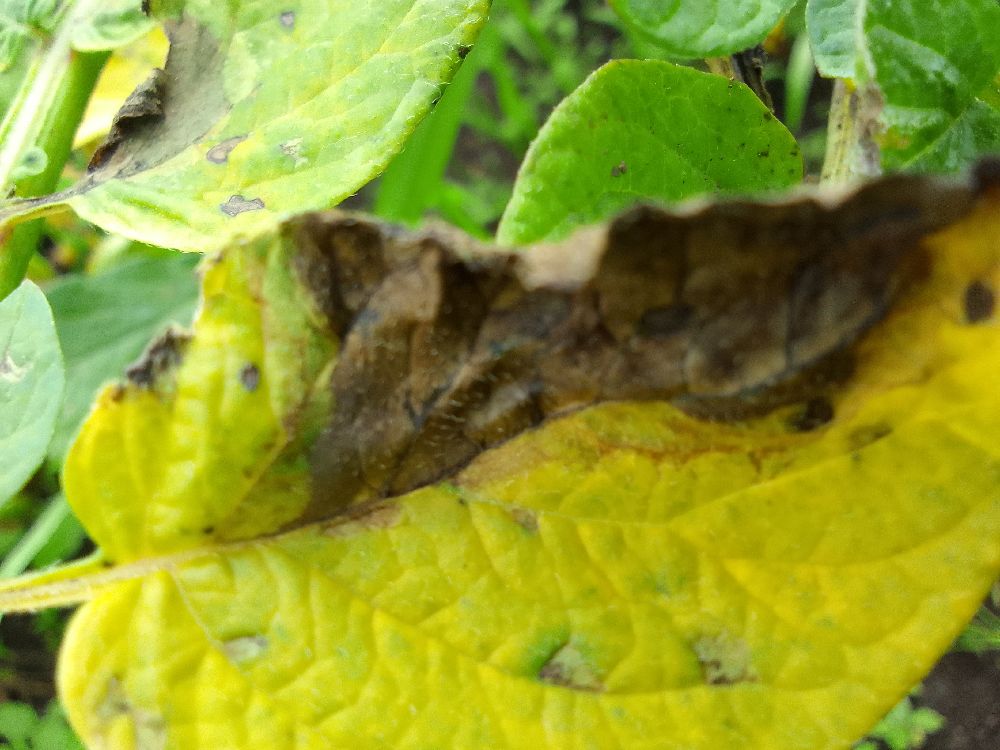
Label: Late blight